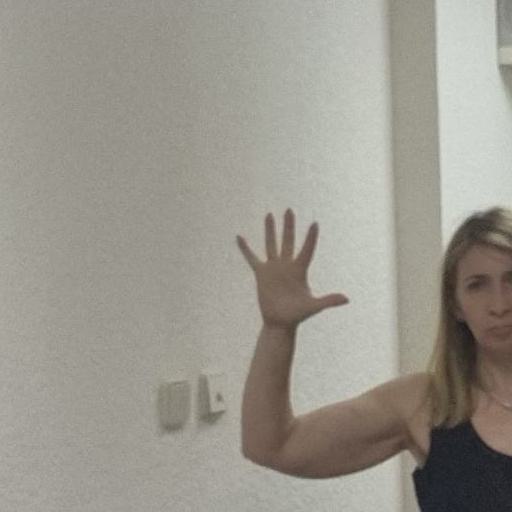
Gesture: palm